William Kelly (Labour politician)

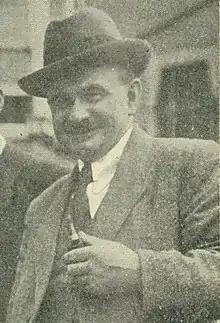
Kelly at the Labour Party conference in 1921

William Thomas Kelly (21 June 1874 – 13 March 1944) was a British Labour politician.